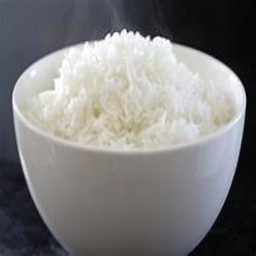
Label: rice